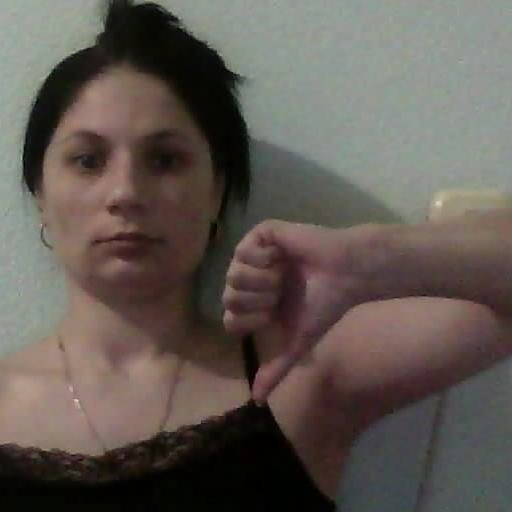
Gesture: dislike